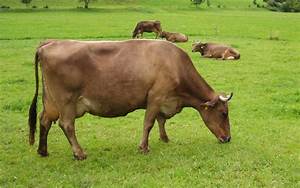
Label: cow